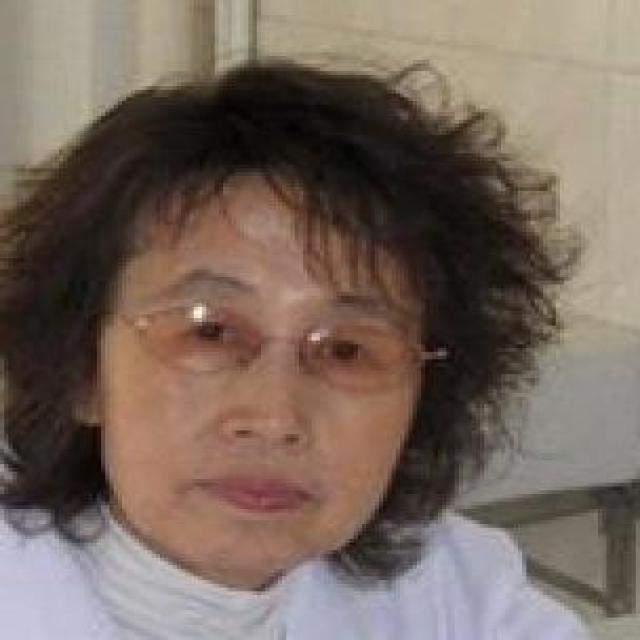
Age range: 65+